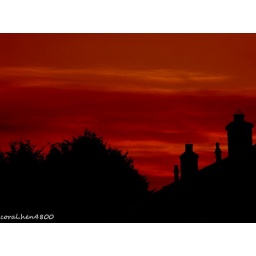
it a red red sky to night in truro